Answer in natural language. Is modern tv stand in black further away or in front of black wooden chair with four legs? Choose between the following options: further away or in front
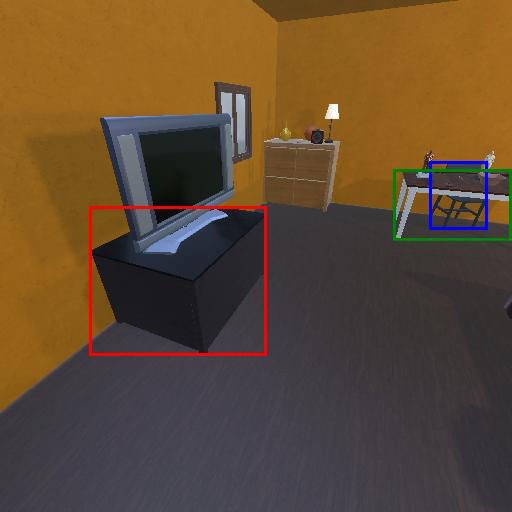
<answer>in front</answer>